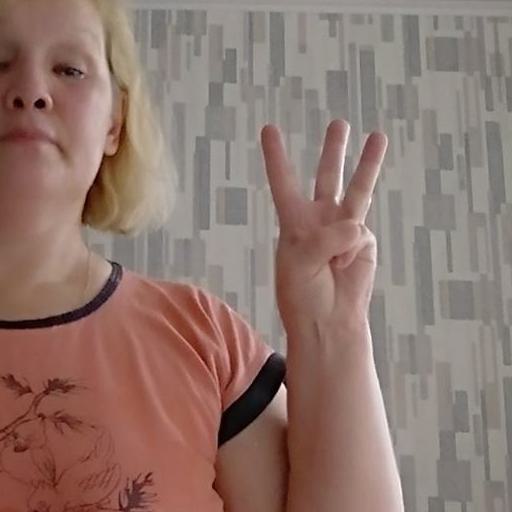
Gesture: three